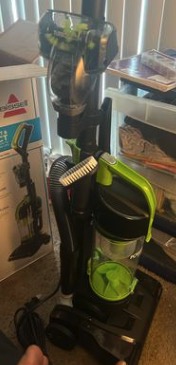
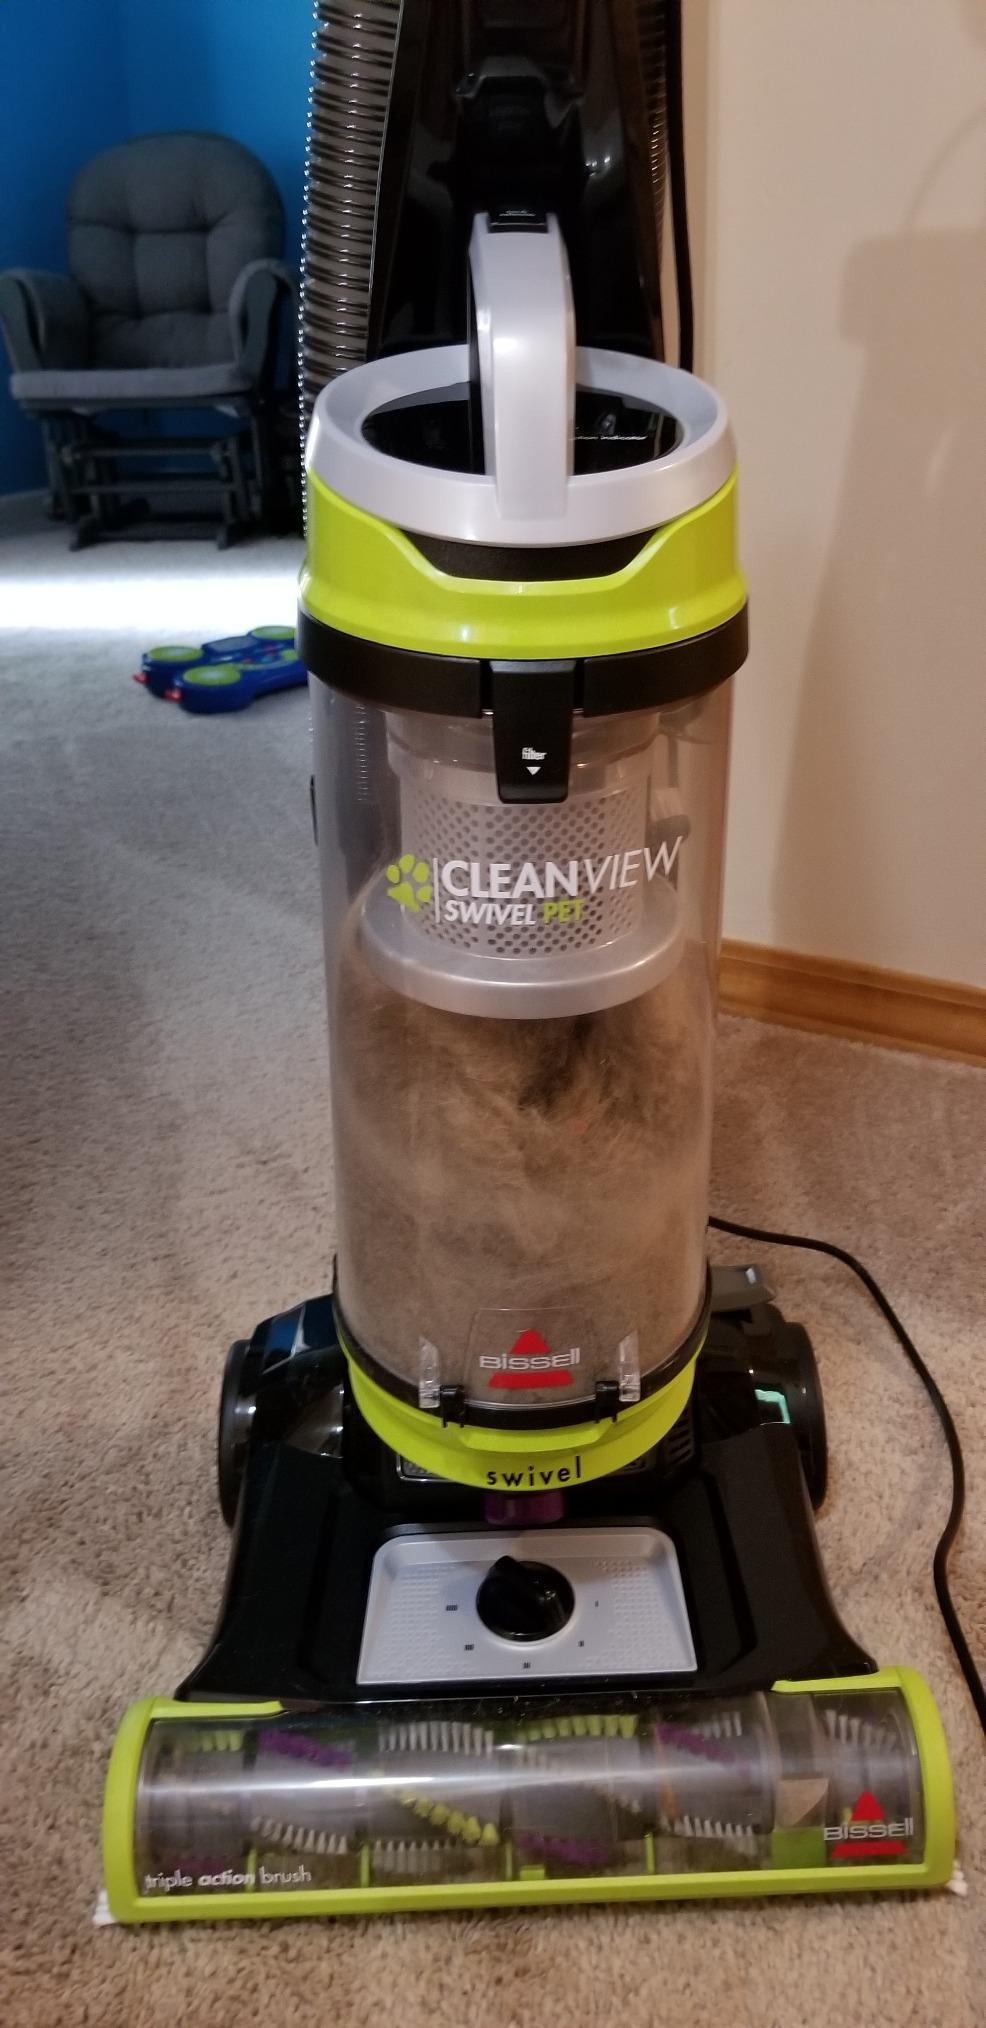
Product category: items_vacuum
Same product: no